Mountain bike trials

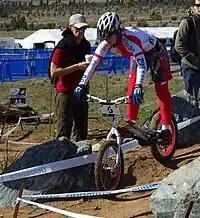
A rider on a 20″ trials bike.

The first purpose made and commercially available trials bikes were manufactured by Montesa a mototrials company and were based on the modified bmx bikes that riders had been using. As a result of being based on BMX bikes, the rear dropout spacing is 116mm. These 20″ wheeled trials bikes have become known colloquially as Mod bikes. Some mod bikes have a 19″ rear wheel to make room for a bigger tyre, but the overall tyre diameter is similar regardless of the rim size, so this is mostly important as a compatibility issue for spare parts.